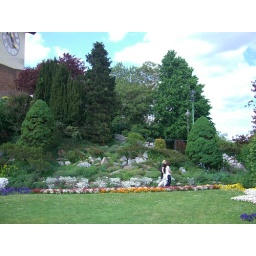
Herberstein Garden, below the clock tower